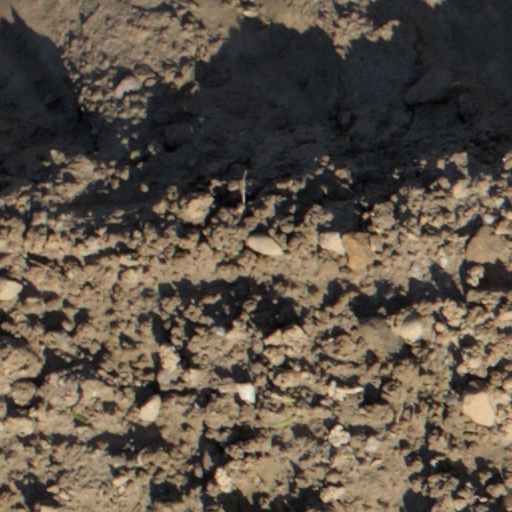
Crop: wheat